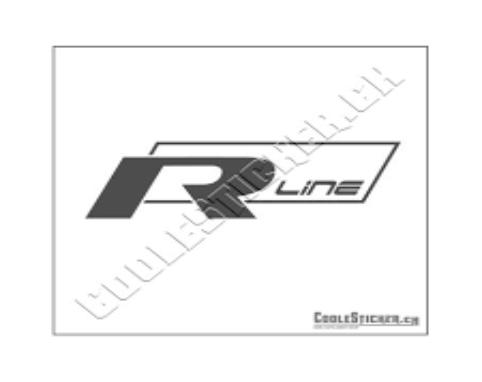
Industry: Transportation